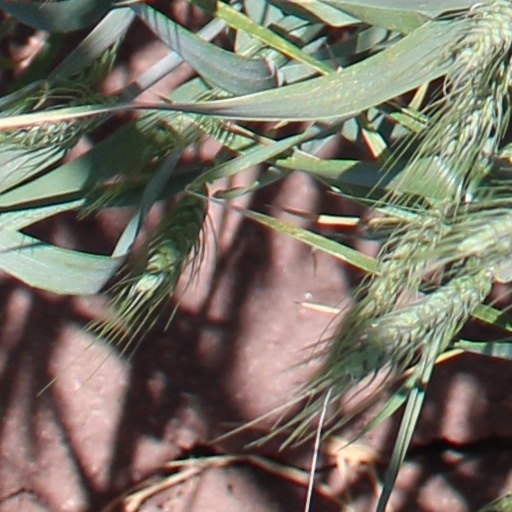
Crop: wheat